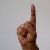
The image shows a hand gesture representing the letter 'D' in Indian Sign Language.